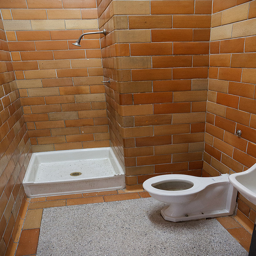
A white toilet sitting next to a walk in shower.
A brick bathroom with toilet, sink, and shower.
A restroom of all tan and orange tiles, with a grey rug, square shower stall, toilet, and sink.
The walls and ceiling in this  bathroom are constructed of multicolor blocks while fixtures are porcelain
A bathroom with brick walls, a toilet and sink